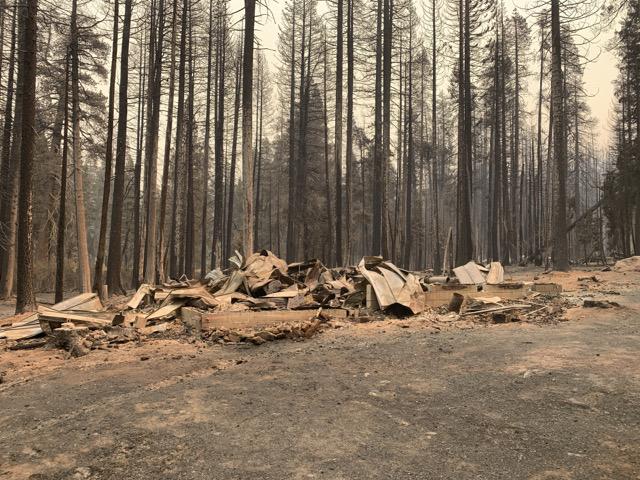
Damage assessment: destroyed